Collingham F.C. (Nottinghamshire)

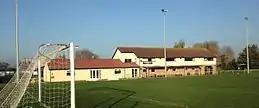
Station Road, the club's home stadium

The club was established in 1887. In 1995, a Senior Saturday team was created which joined the Central Midlands League Premier Division.